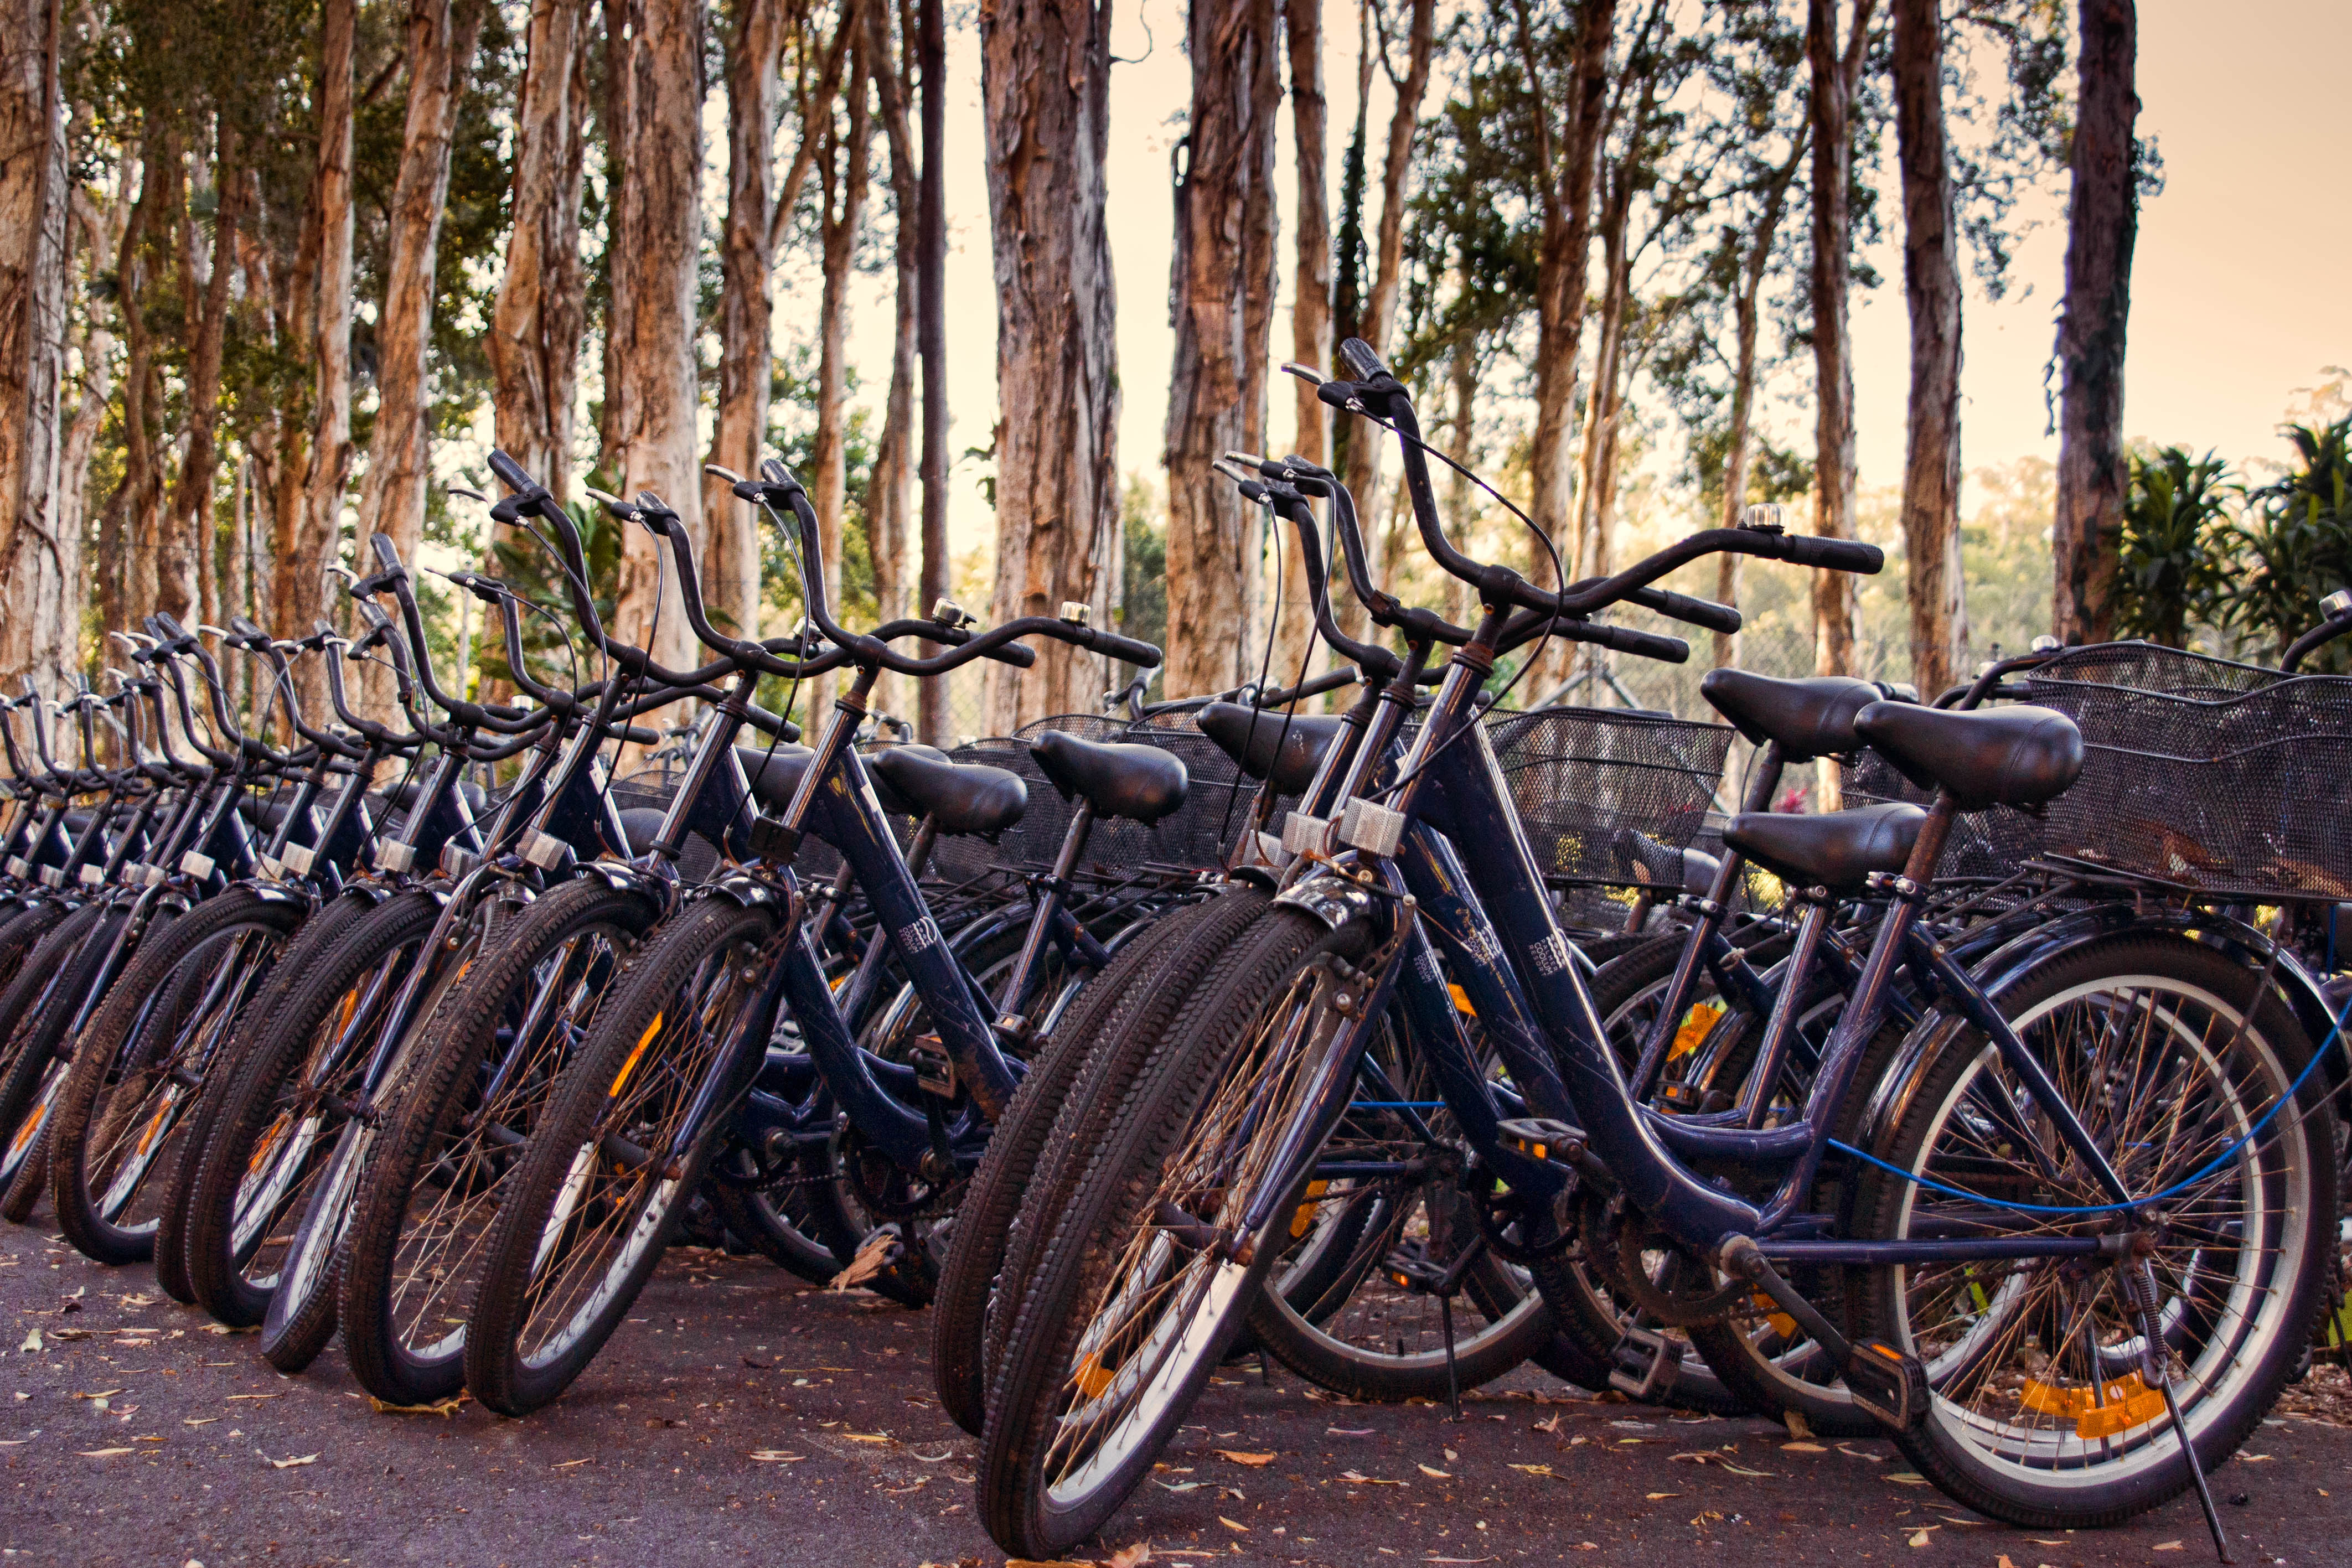
bicycle, bike, vehicle, nikon, sports equipment, mountain bike, australia, cycling, bikes, queensland, freeride, coolum, mountain biking, land vehicle, cycle sport